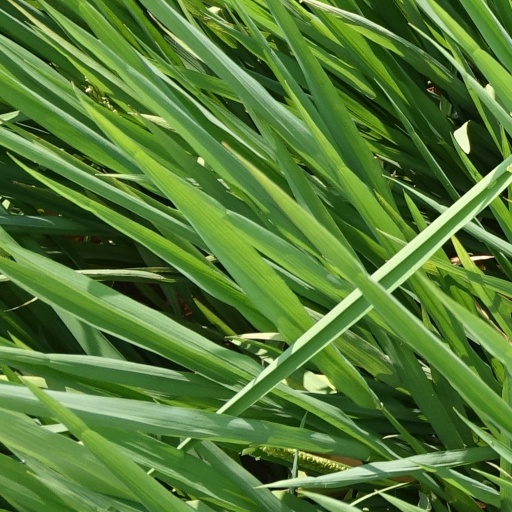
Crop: rice